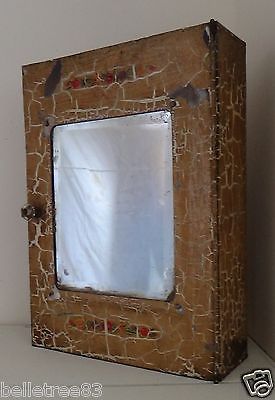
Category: cabinet